Goldie (band)

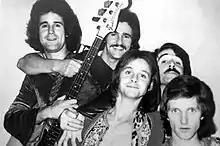
Publicity shot from the mid 1970s showing Black front centre and McDonald bottom right

Goldie were a British pop/rock band. The band was formed by guitarist Dave Black in 1976 with members of his previous project Kestrel and following his departure from the Spiders from Mars. They are best known for the hit single "Making Up Again", which reached Number 7 in the UK Singles Chart in June 1978.